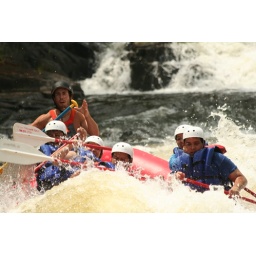
white water rafting in wisconsin